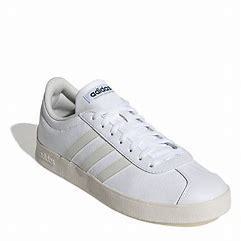
Brand: Adidas
Model: VL Court 2